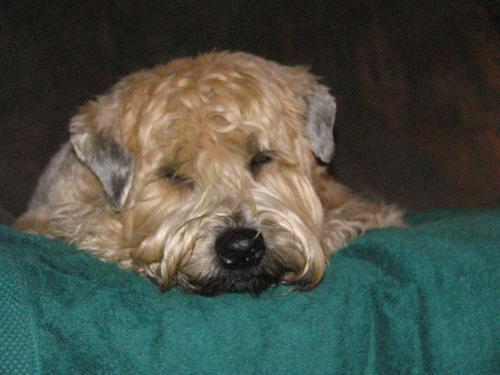
soft-coated_wheaten_terrier